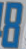
Number: 8